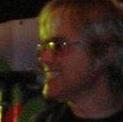
Age: 54